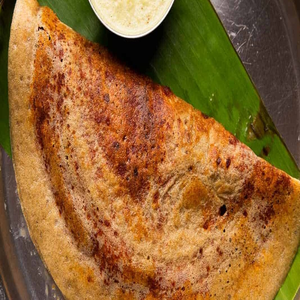
Dish: dosa